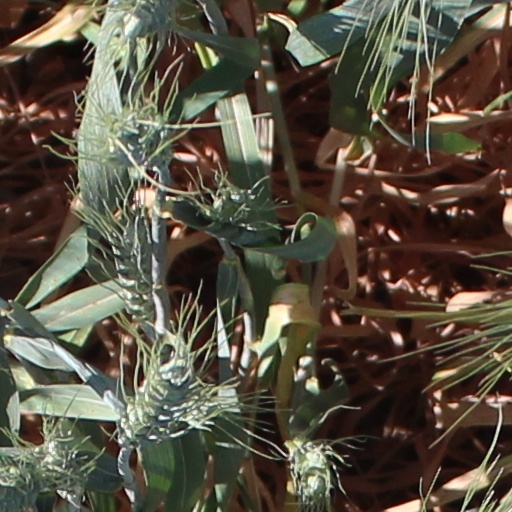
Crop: wheat